Geometric tortoise

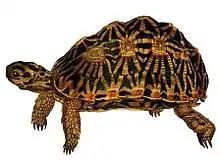

Public support for government run conservation efforts is very low, as a result private conservation efforts have become more prevalent as a way of supplementing the limited funding that the government has for conservation efforts. This is known as wildlife ranching, and it allows for large areas of land home to be preserved at minimal expense to the government.